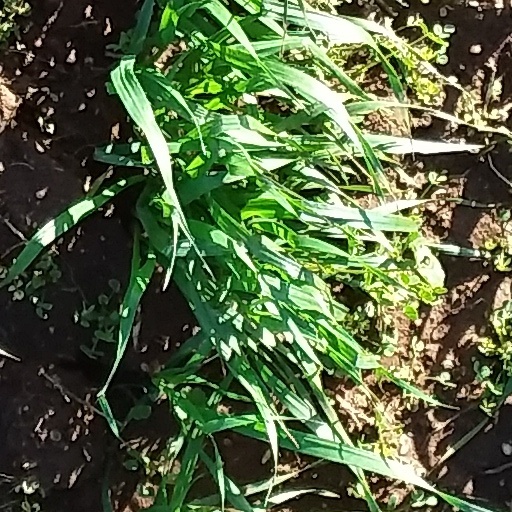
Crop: wheat